Donald DeFreeze

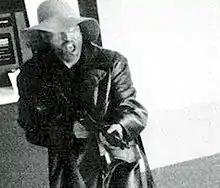
FBI file photo showing DeFreeze robbing the Hibernia bank in San Francisco on April 15, 1974

DeFreeze and Soltysik co-founded the Symbionese Liberation Army, and soon recruited members for the group. DeFreeze adopted the name "General Field Marshal Cinque" (which he pronounced "SINK-you", though this is not how the name is historically pronounced). He took the name from Joseph Cinqué, a captive Mende who reportedly led the slave rebellion that took over the Spanish slave ship "Amistad" in 1839; the Africans regained their freedom following a United States Supreme Court case. He adopted the surname "Mtume" from the Swahili word for "prophet".